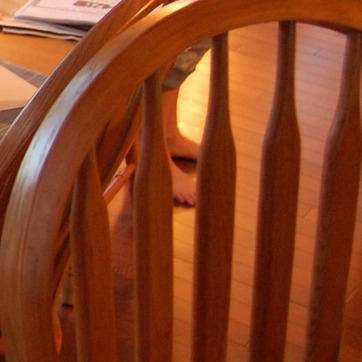
Material: skin